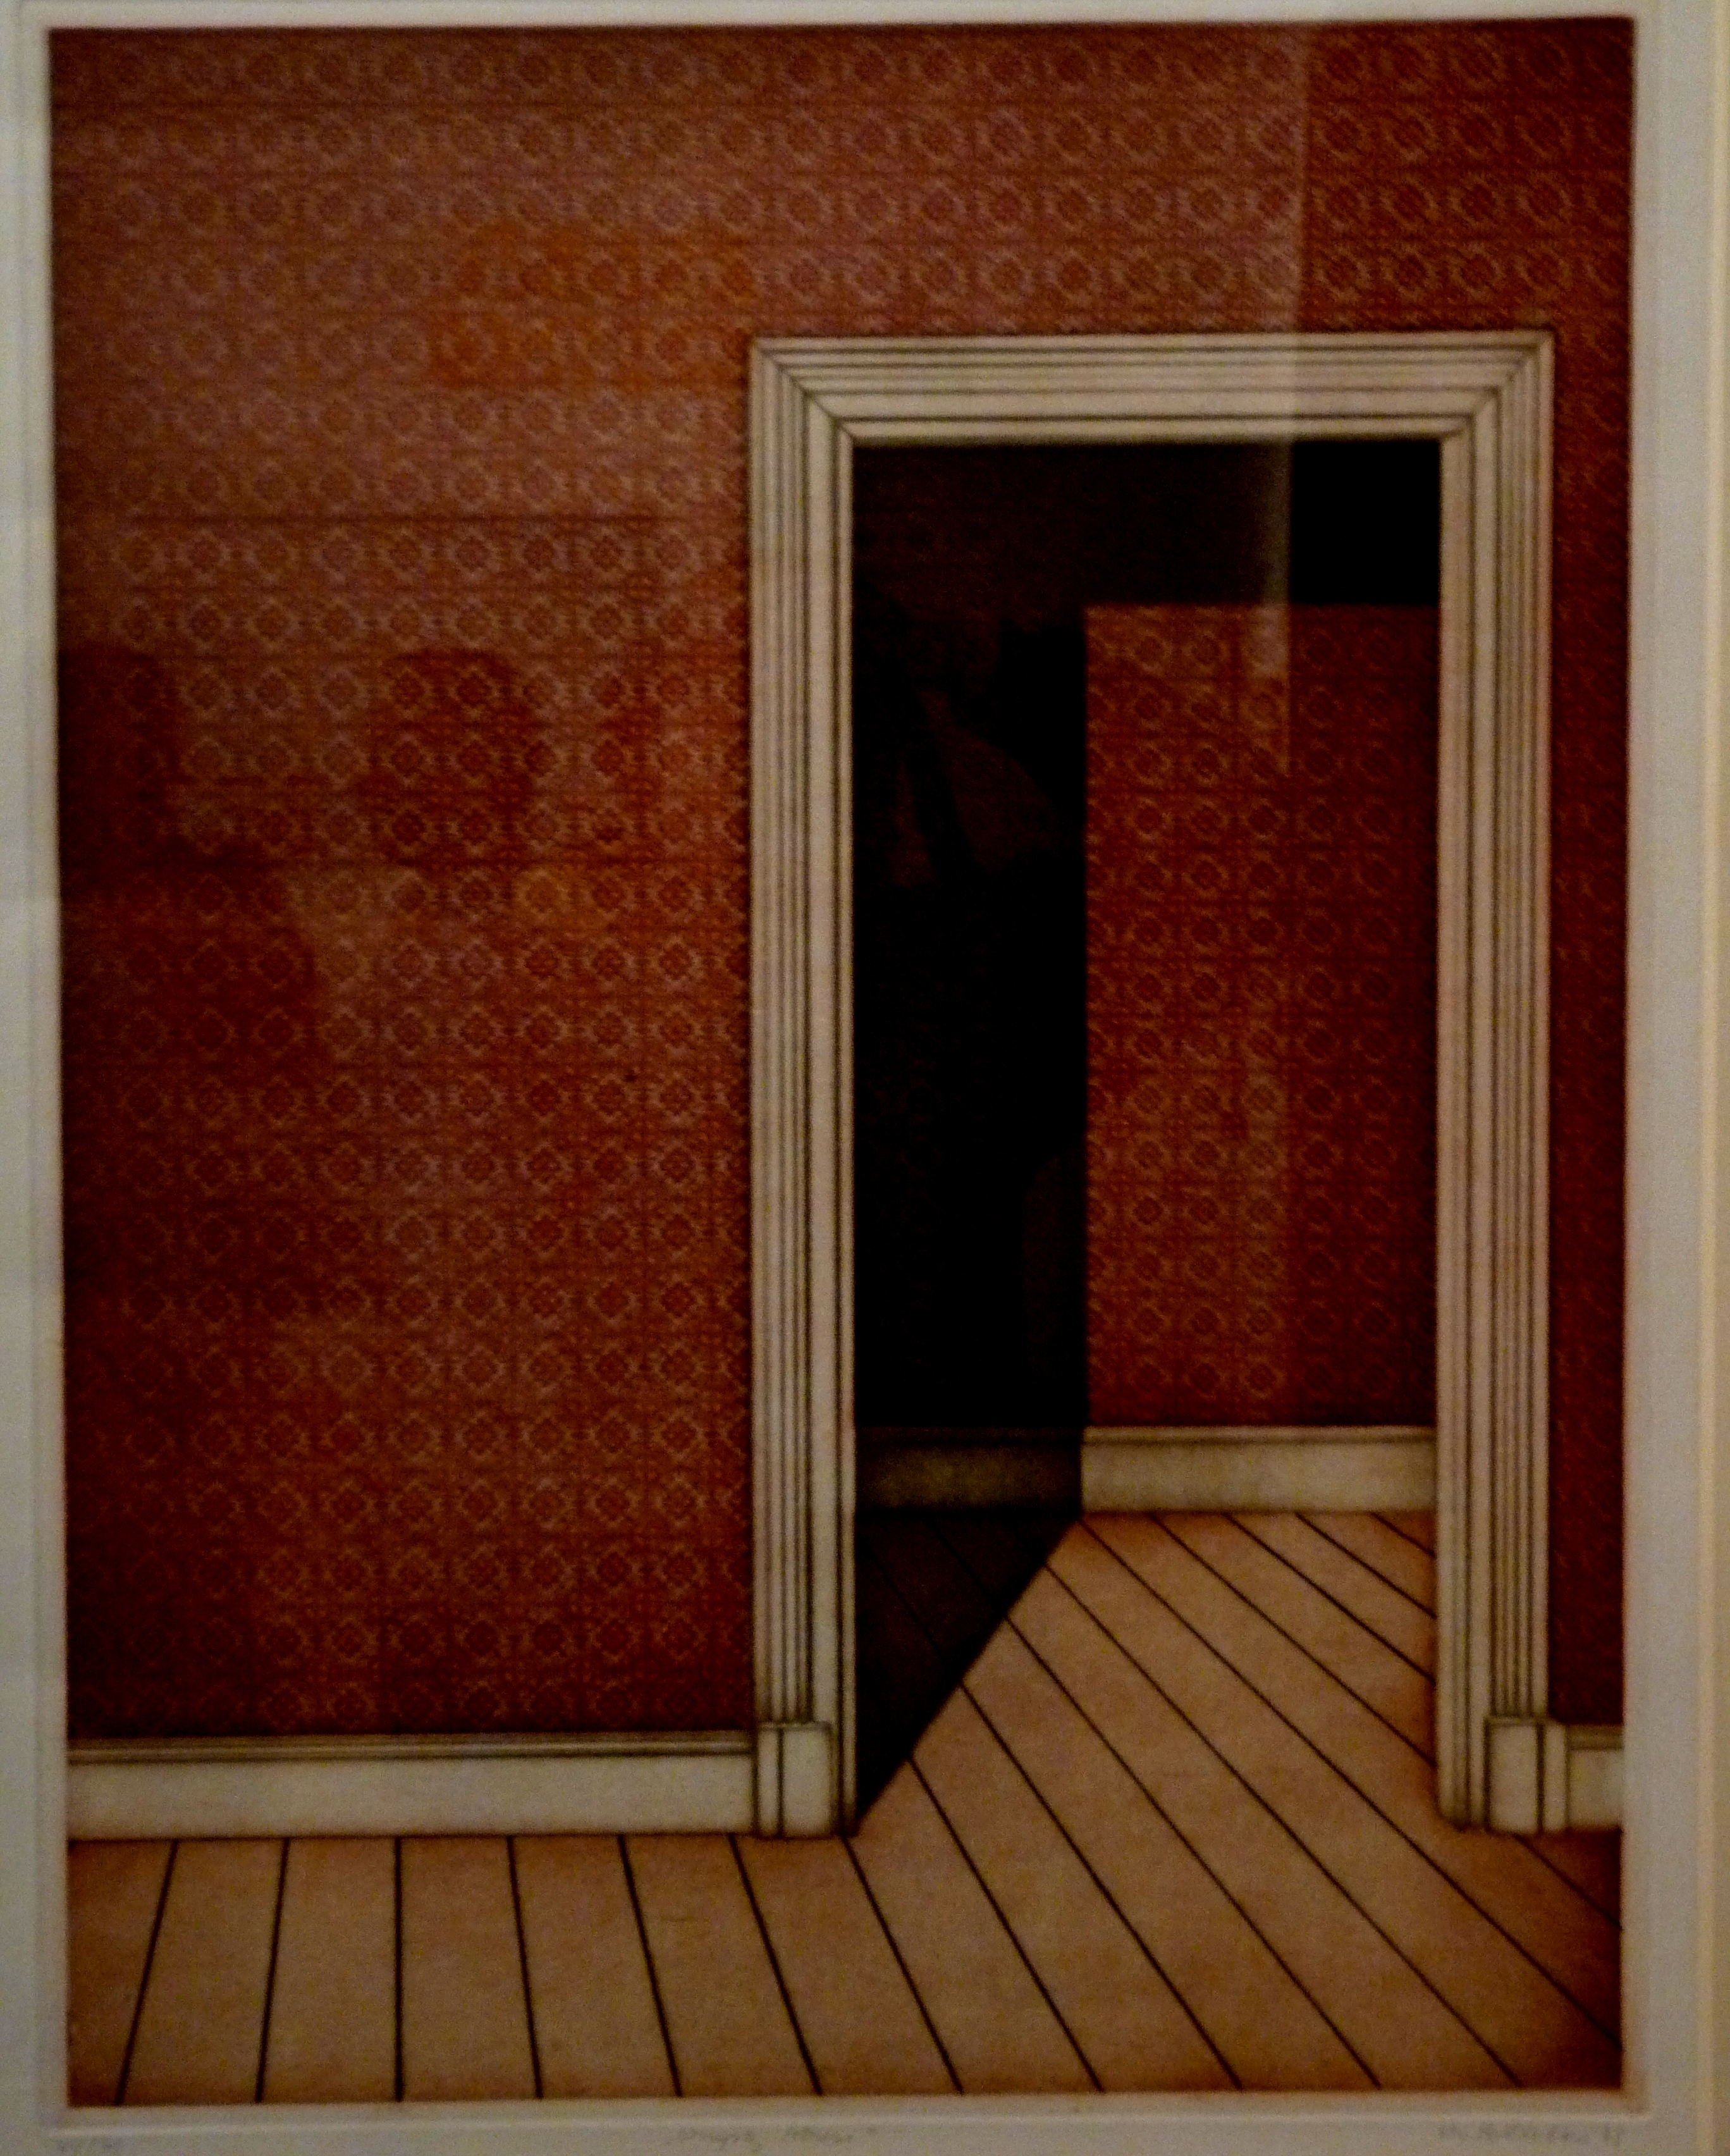
wood, floor, window, wall, door, interior design, design, minimalist, hardwood, shoot, day, simplicity, pic, daiy, tp52, flooring, window covering